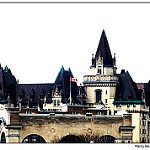
Label: buildings